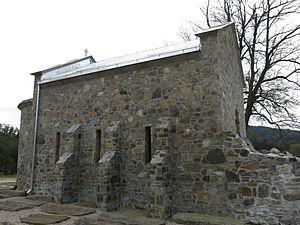
L'église Saint-Jean-Baptiste de Dići est une église orthodoxe serbe située à Dići, dans le district de Kolubara et dans la municipalité de Ljig en Serbie. Elle est inscrite sur la liste des monuments culturels protégés de la République de Serbie.